Pennsylvania Game Commission

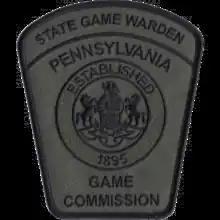

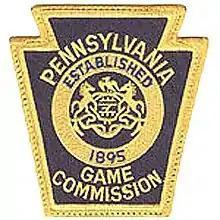

Since the establishment of the Pennsylvania Game Commission, eleven Game Wardens have died while on duty.